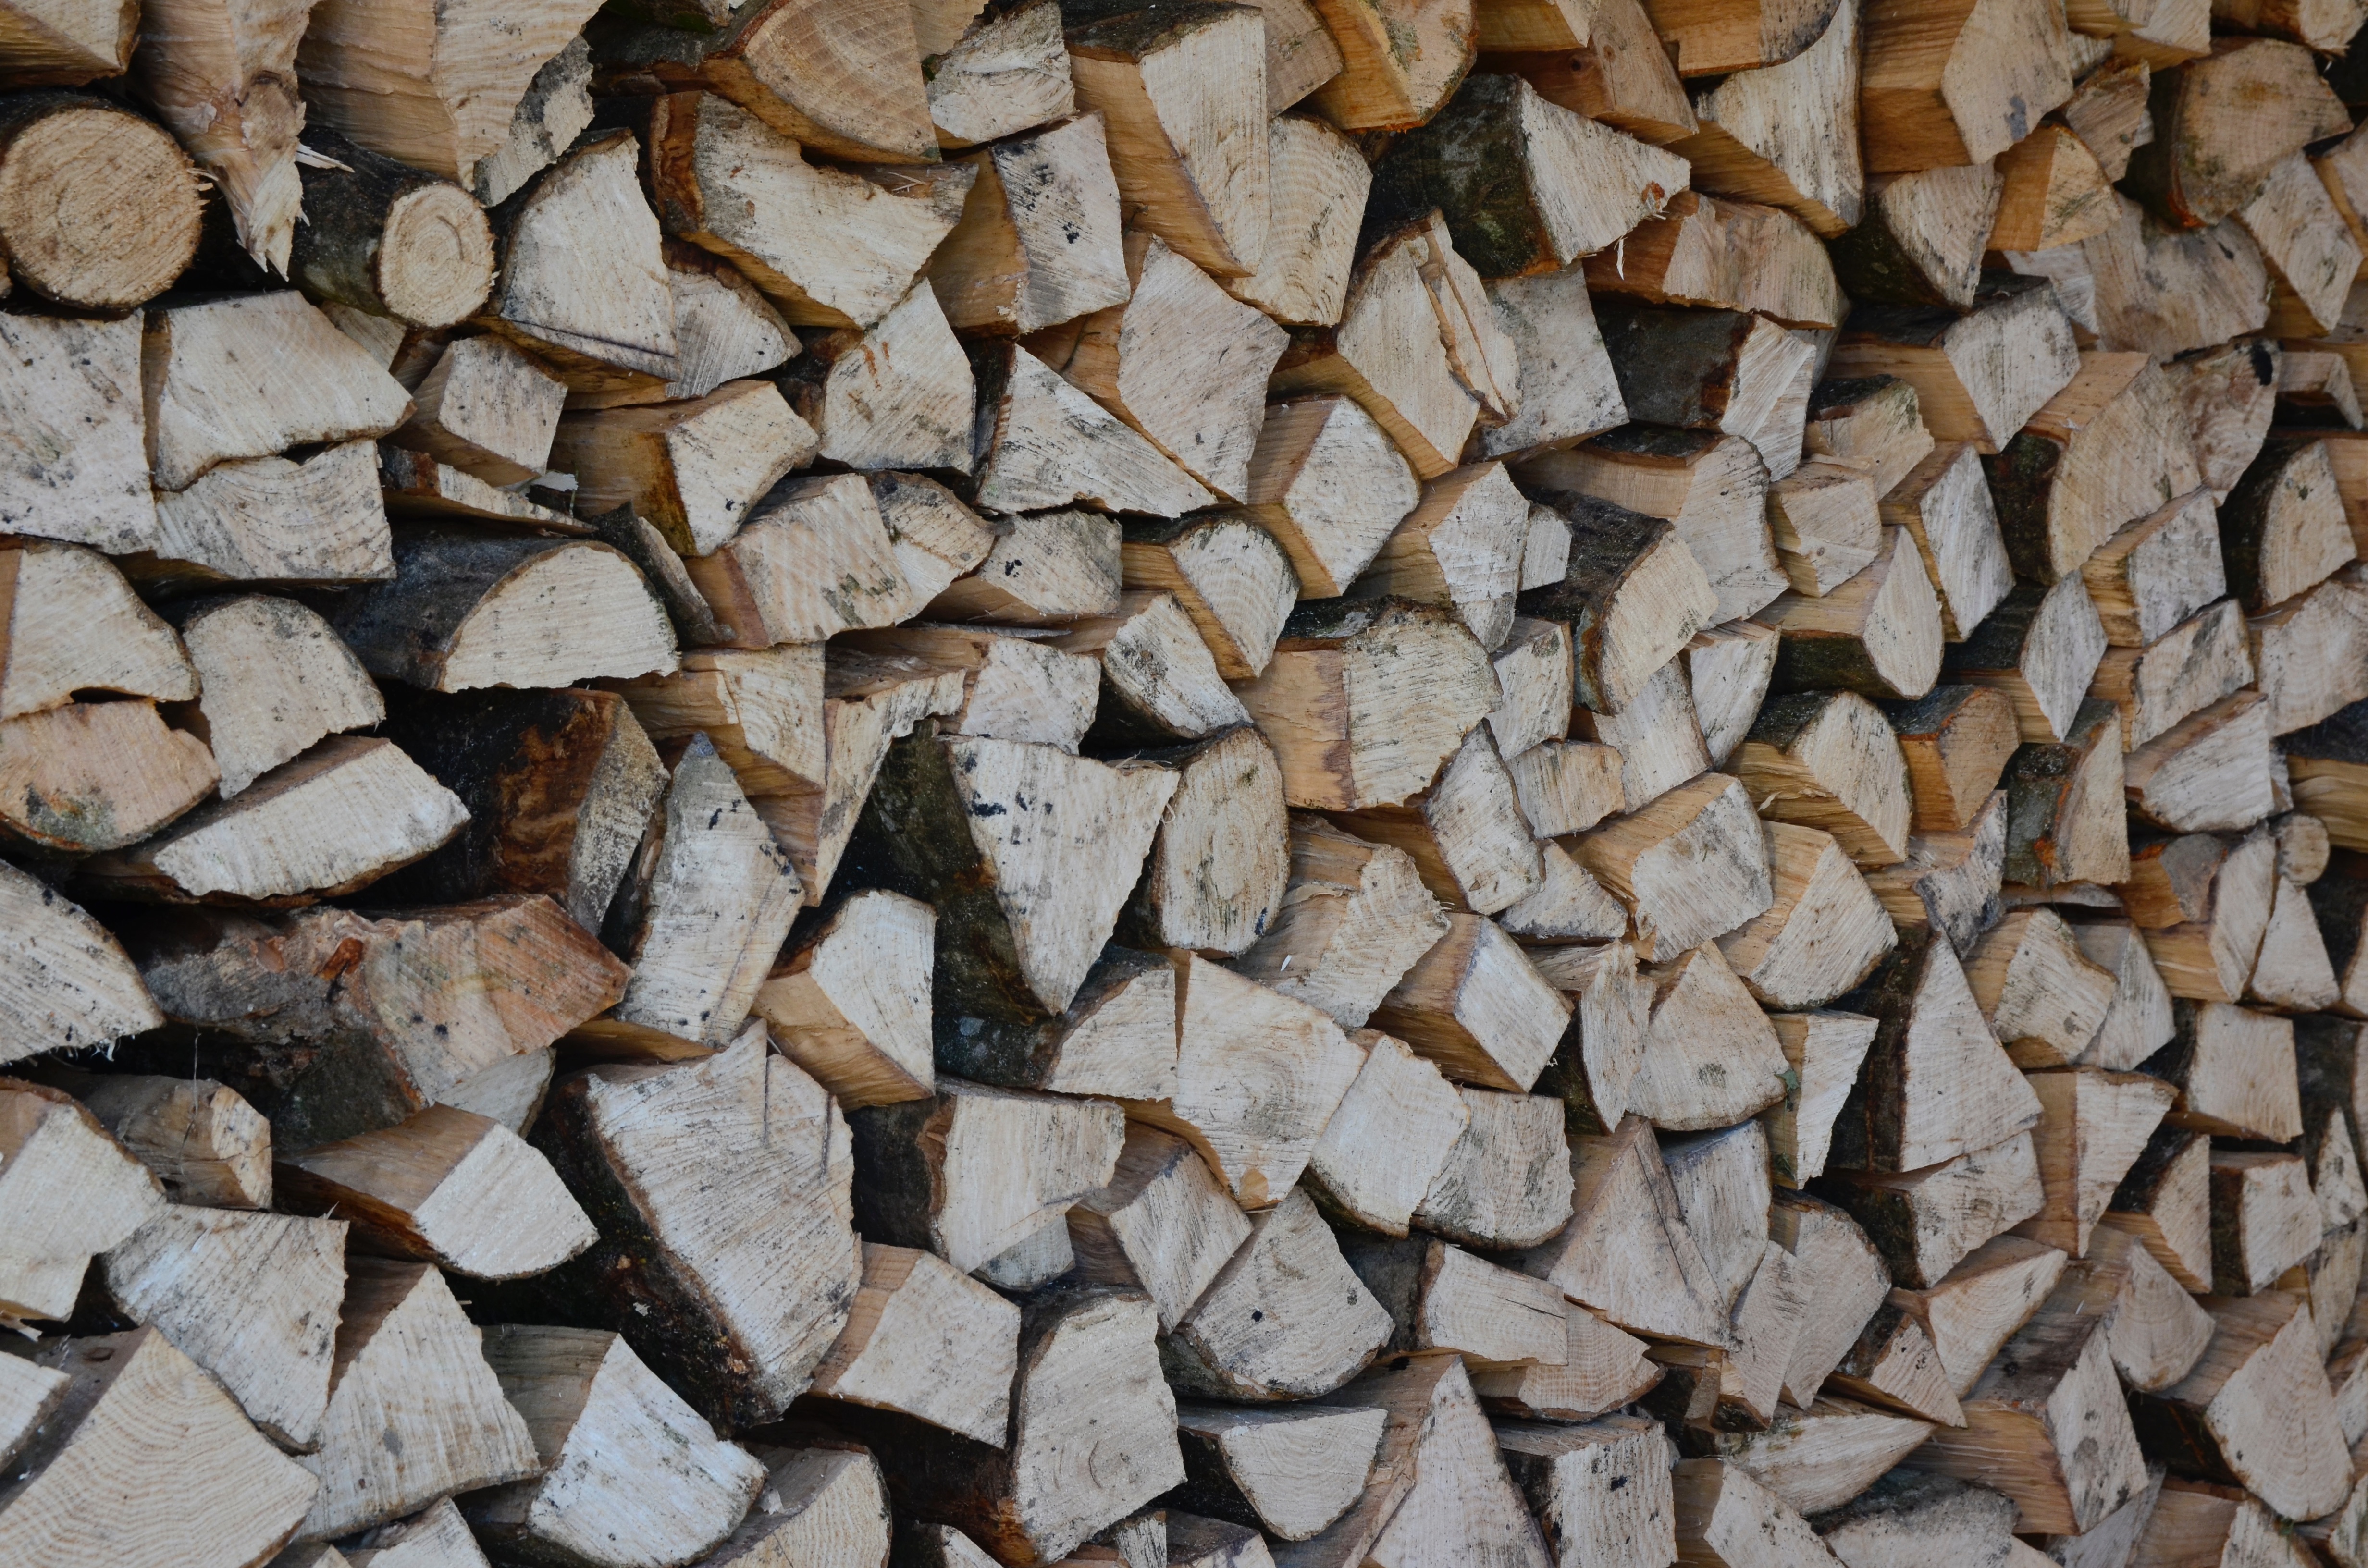
rock, wood, texture, floor, wall, asphalt, soil, stone wall, material, rubble, gravel, flooring, road surface